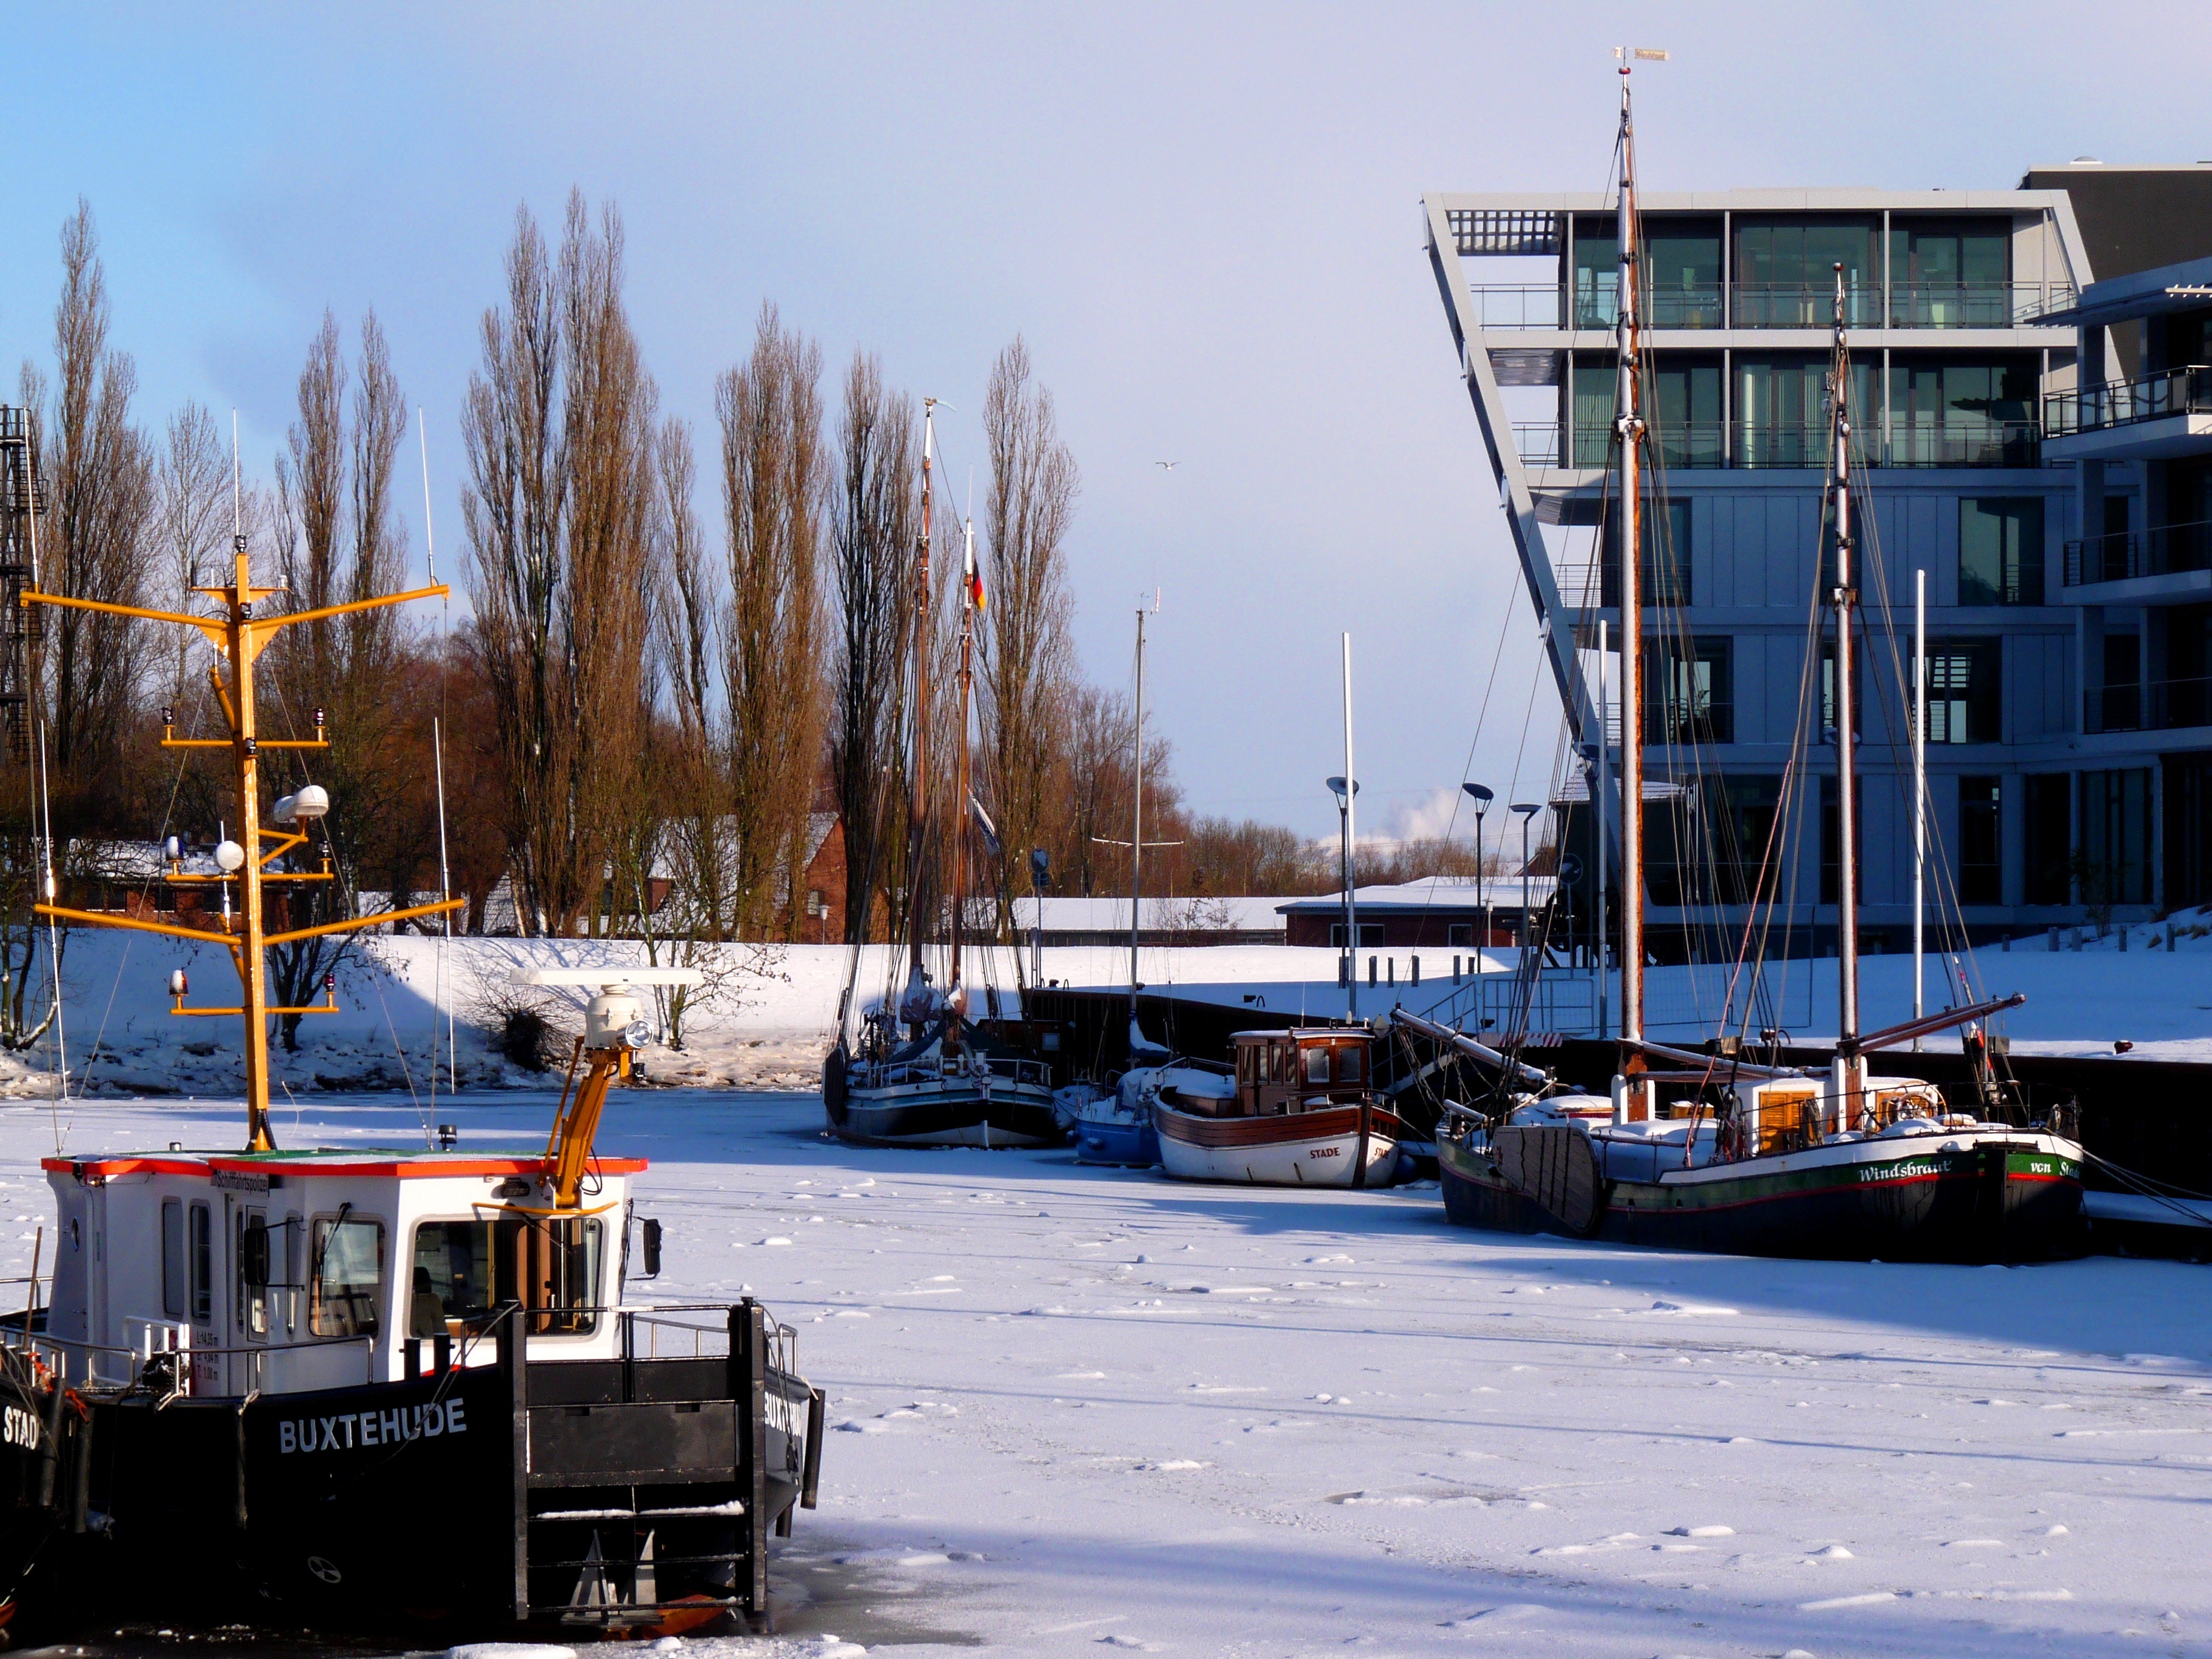
coast, water, nature, snow, winter, dock, ship, transport, idyllic, ice, vehicle, fishing, weather, romantic, port, season, boats, maritime, mood, historically, seafaring, hanseatic city, stade, investors, motor ship, city stade